Question: Please indicate a possible affordance area of the sit_on_chair that can be used for sitting on
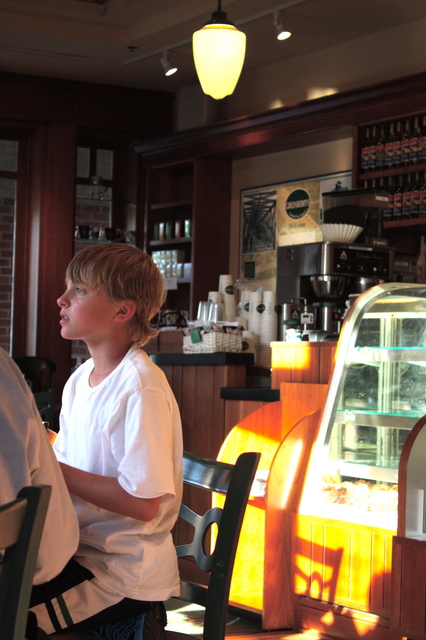
Answer: [18.603, 551.401, 214.564, 611.857]